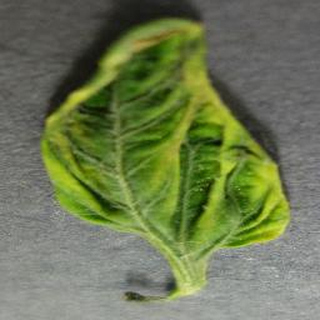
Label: tomato_yellow_leaf_curl_virus